Castle Gardens Petroglyph Site

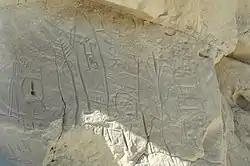

The Castle Gardens Petroglyph Site is a by region of vertical cliff faces in Fremont County, Wyoming, United States, with extensive petroglyph images incised in the rock faces. The glyphs include images of water turtles and circular shields, as well as human and animal figures. The figures with circular shields are particular to the area, and are known as Castle Gardens Shield style images. A consensus of researchers is that the figures were carved by Athabaskans related to the Navajo and Apache, some time between 1000 AD and 1250 AD. The site is being developed by the Bureau of Land Management, and may be visited.